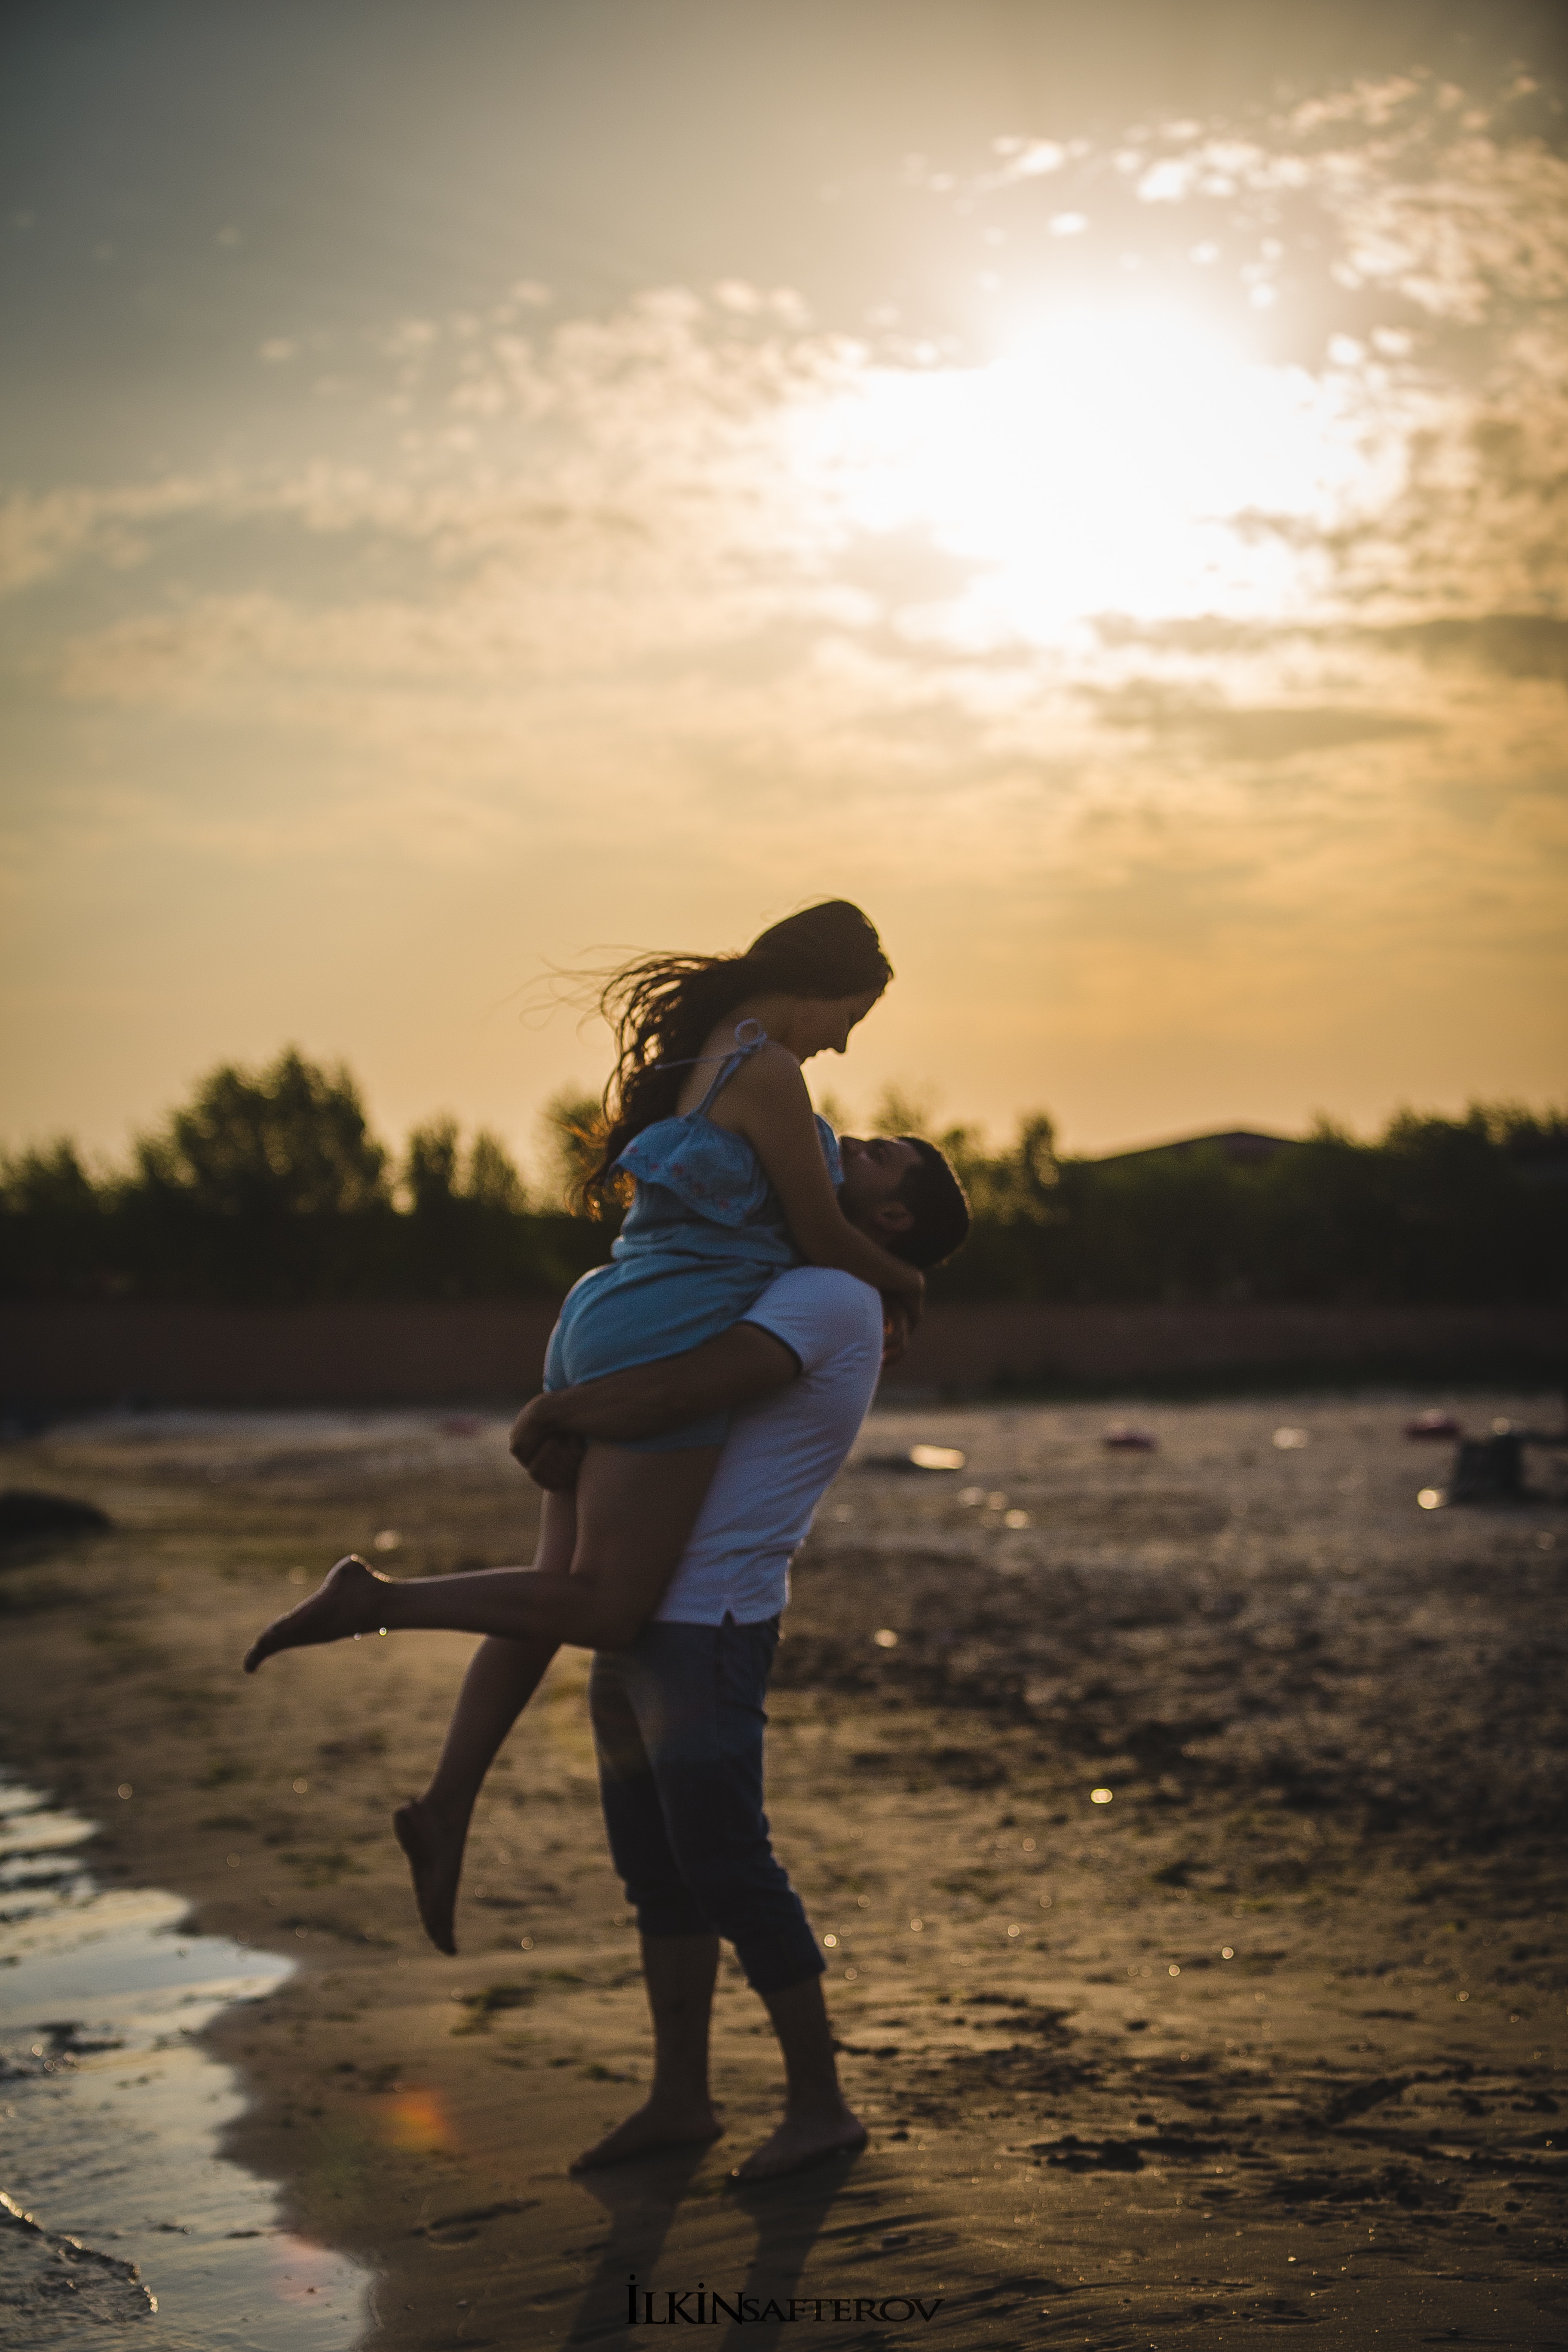
photograph, sky, water, beauty, sea, girl, photography, fun, vacation, morning, beach, standing, sunlight, evening, cloud, sunrise, dress, ocean, sunset, reflection, happiness, summer, tree, backlighting, flash photography, horizon, wave, sun, stock photography, romance, calm, photo shoot